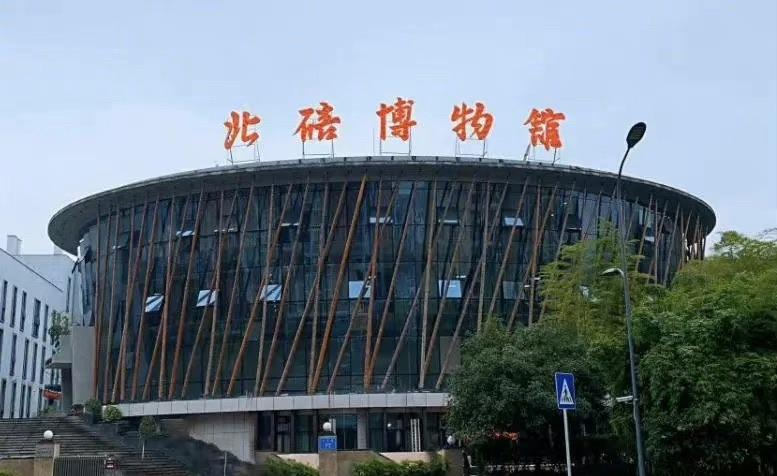
地标名称：北碚博物馆
所在城市：重庆市·北碚区